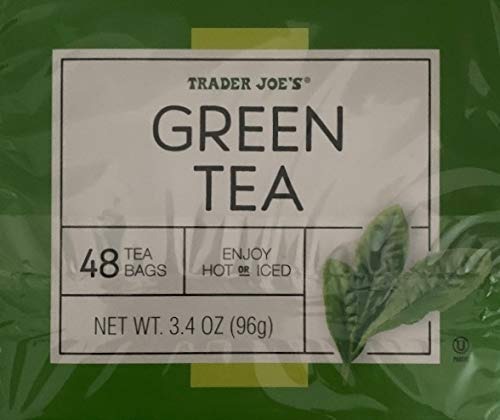
Item Name: Trader Joes Green Tea, two boxes of 48 tea bags each, hot or cold
Value: 48.0
Unit: Count

Price: 24.975